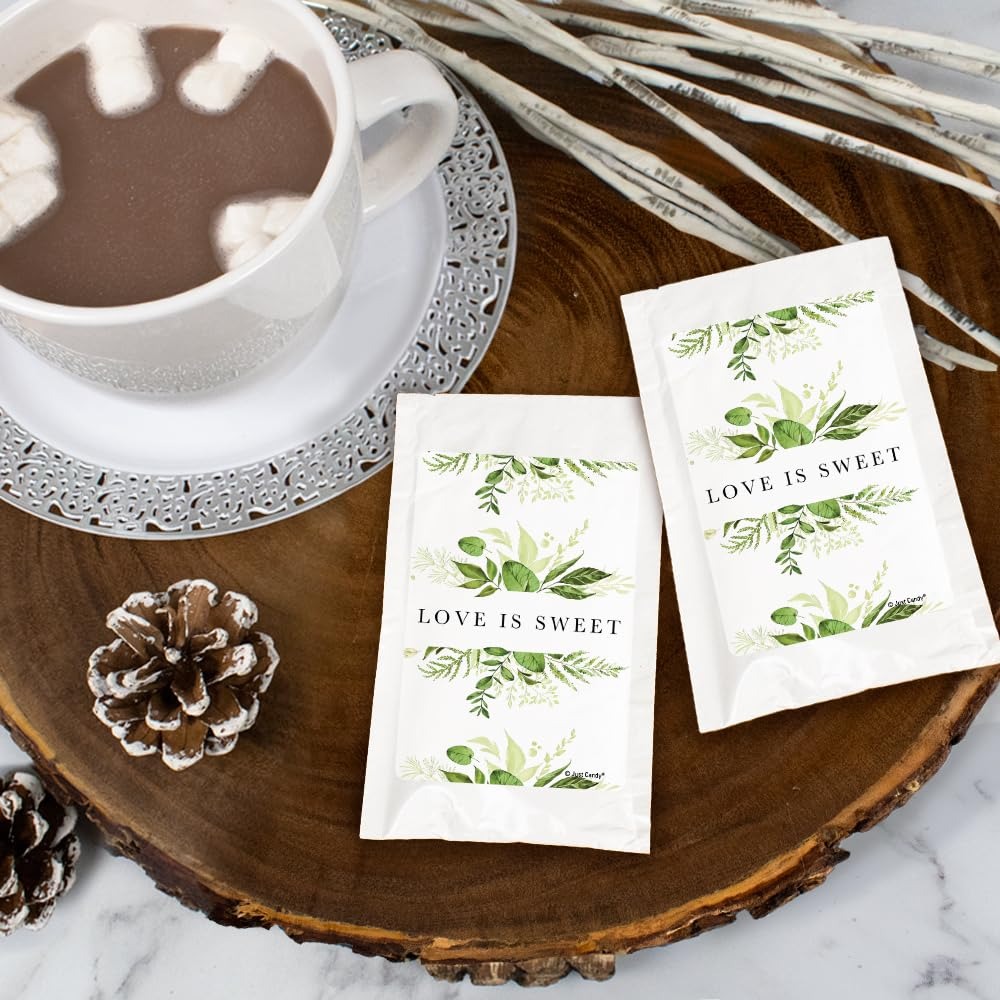
Item Name: 24 Pcs Wedding Hot Cocoa Party Favors Hot Chocolate Packets - Botanical
Bullet Point 1: Includes: 24 Completely Assembled Hot Cocoa Packets
Bullet Point 2: Packet Size: 6.25" X 3"
Bullet Point 3: Each Packet Contains 1Oz Of Drink Mix For A Single Serving. Instructions Included On Package Back.
Bullet Point 4: Made in the USA
Bullet Point 5: No Extra Work: These Preassembled Party Favors Are Ready To Gift - No Peeling, Gluing Or Sticking Required. Stickers Are Printed On High Quality Paper With Beautiful, Vibrant Colors.
Product Description: Hot cocoa packets make for delicious wedding party favors, spreading warmth and sweetness to your guests on your special day. These charming little packets are the perfect representation of the love you're celebrating, offering a comforting and delicious treat. Each packet includes a Botanical themed sticker to a cozy touch to your bridal shower, rehearsal dinner or wedding reception, reminding your loved ones of the warmth of your union long after the celebration ends. Say "Thank you for sharing in our joy," in the sweetest way possible.
Value: 24.0
Unit: Count

Price: 49.99